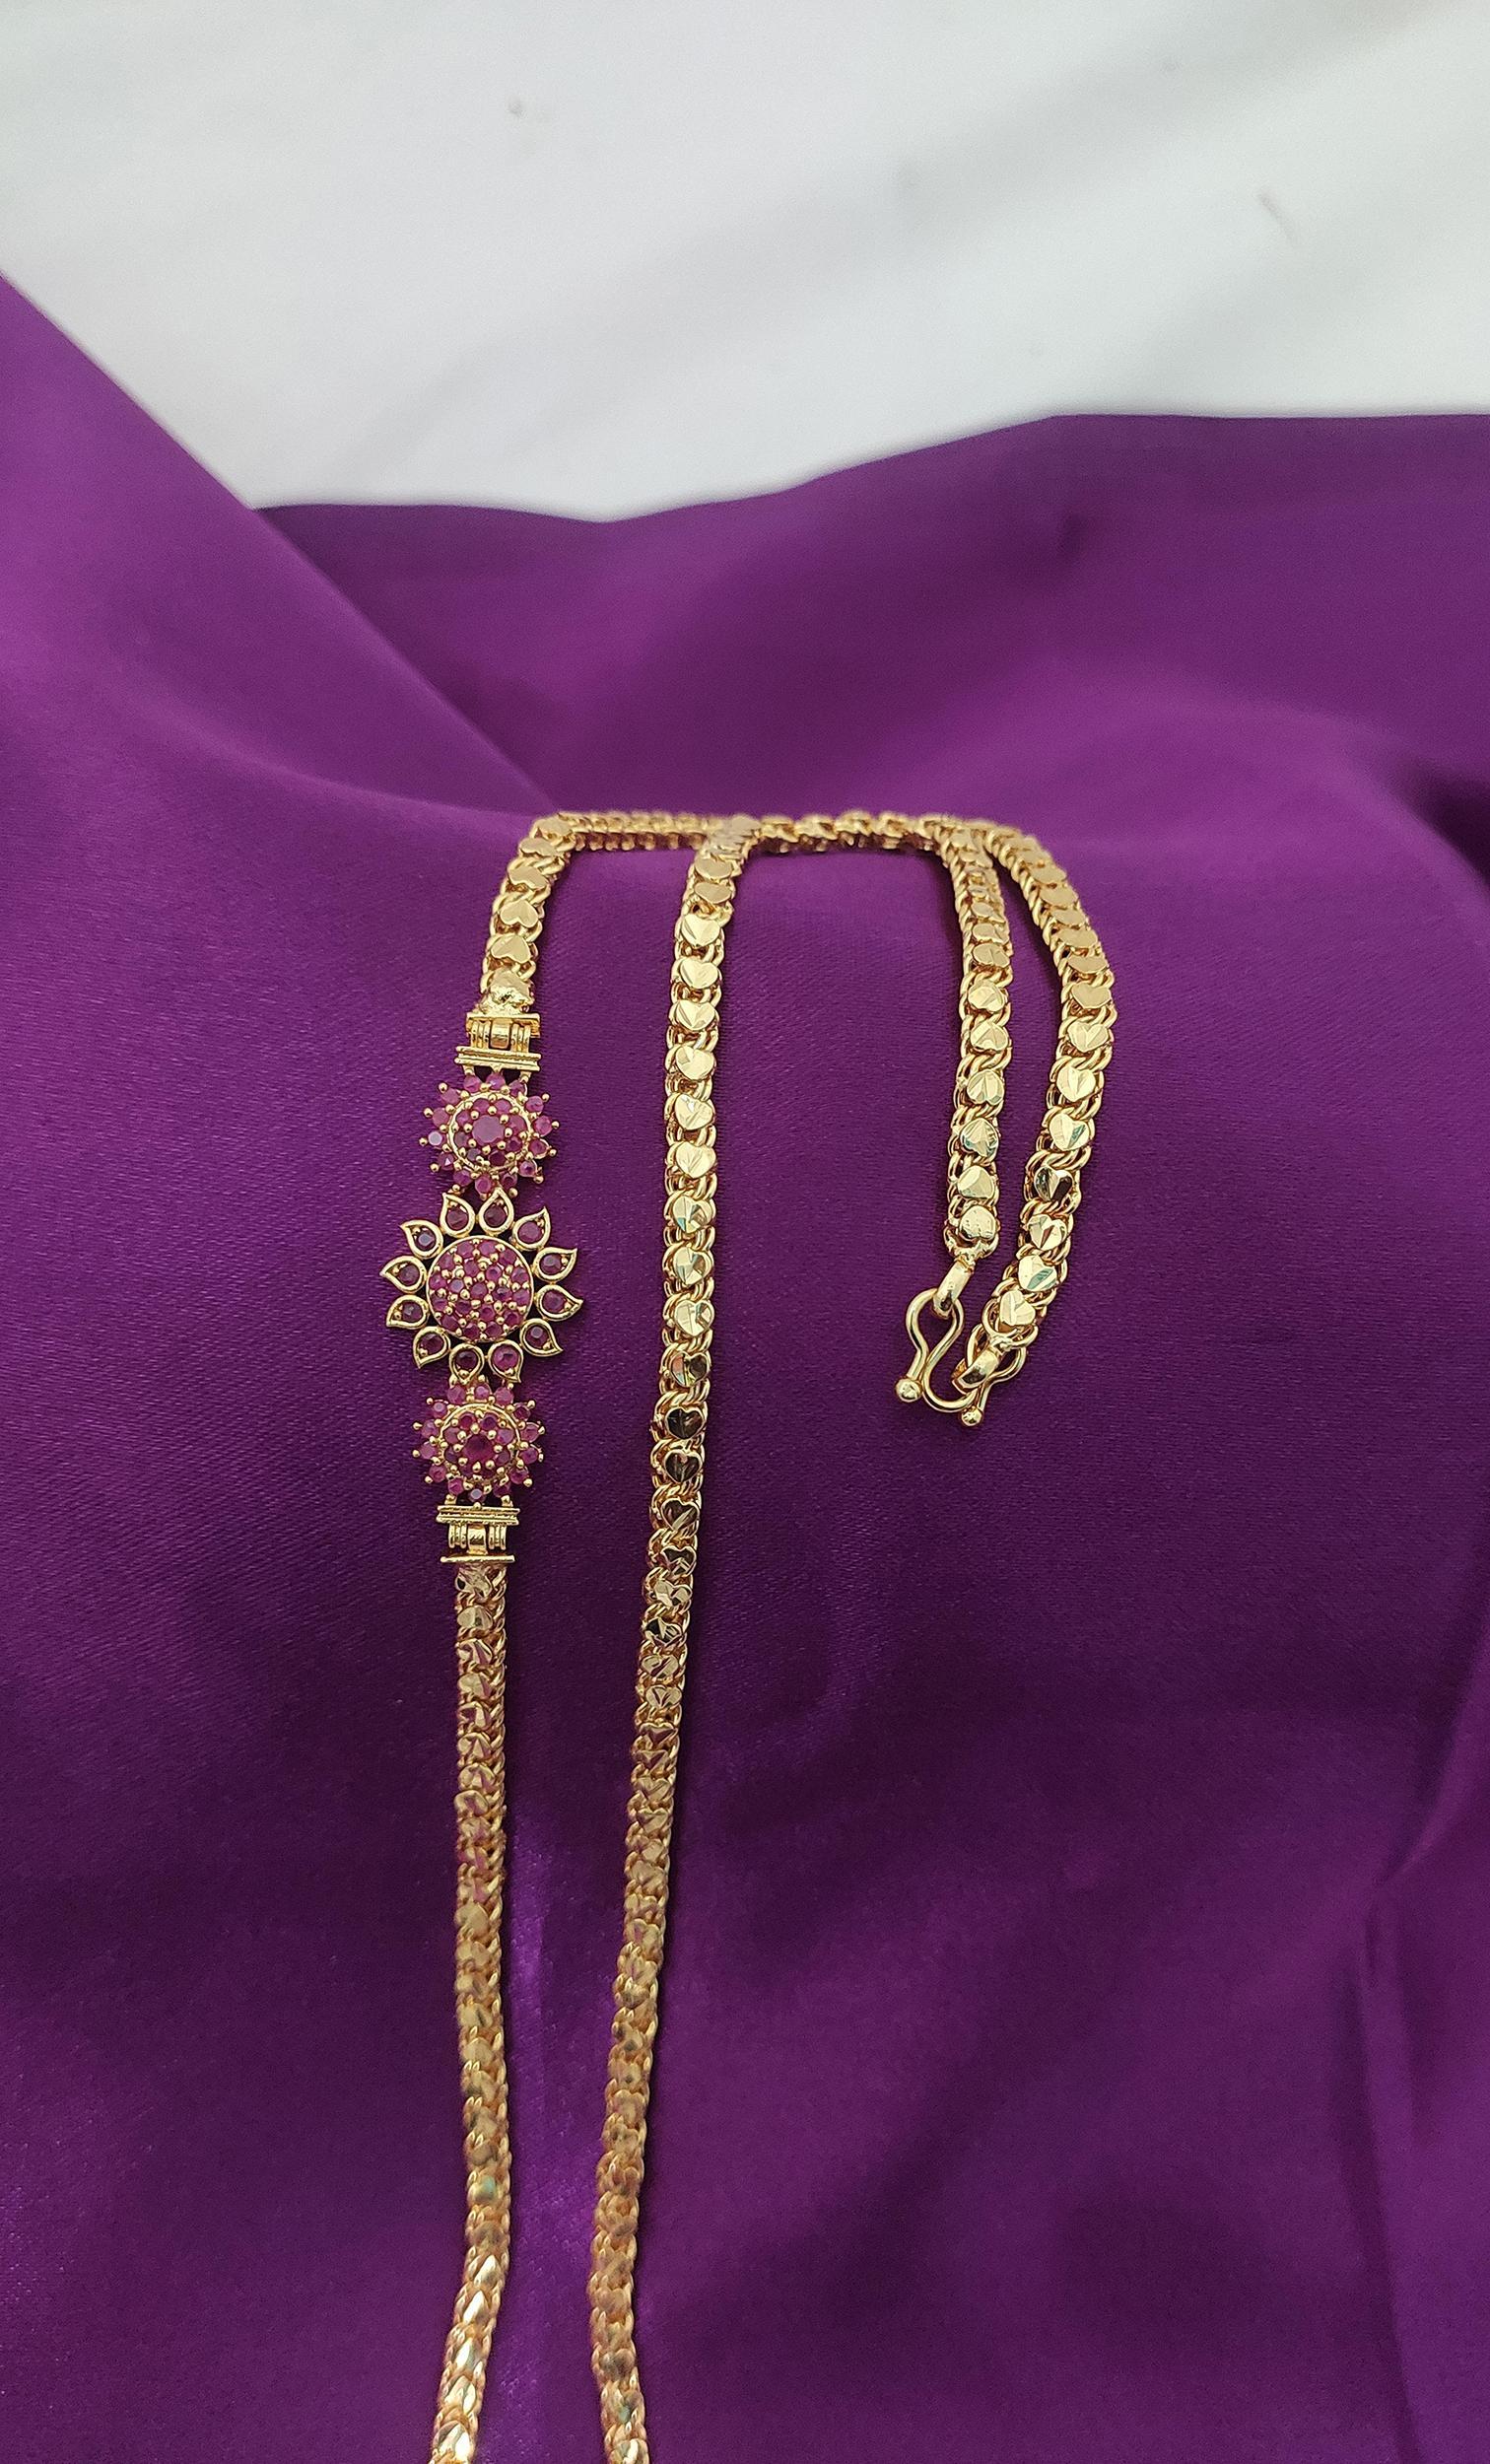
 Hanaa Pink Women Brass, Copper Micro Plated Gold American Diamond Mugapu Chain, 24 inch
Type: Necklaces & Pendants
Brand: Hanaa
Price: Rs. 372
 The Brand of HANAA jewelry comes with the coating of Micro Gold Plating on it, which makes it look similar to real 22-karat jewelry. The Brand Of Hanaa Providing you the premium quality products and Our main intention is to satisfy the customer needs. The product gives you stylish look, traditional and modern. This is the Hottest collection of fashion Jewellery.
Features: Base Material - Brass, Copper,Chain Type - Mugappu,Clasp Type - S-hook,Chain and Necklace Length - 26 inch,Chain and Necklace Thickness - 1.5 mm
Included: Pack of 1 x Micro Plated Gold American Diamond Mugapu Chain, 24 inch